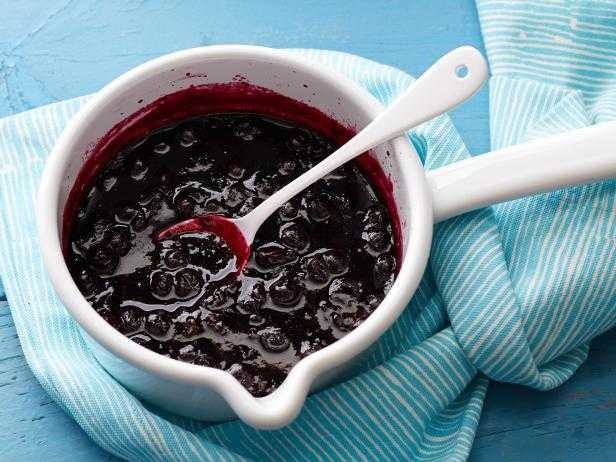
Label: Blueberry